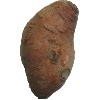
Label: Potato Sweet 1